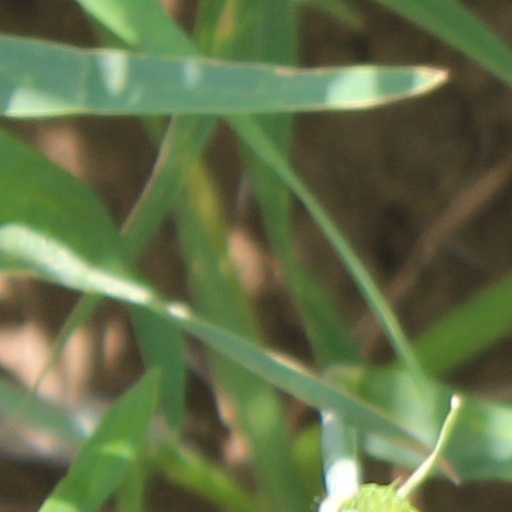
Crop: wheat